North Washington, Iowa

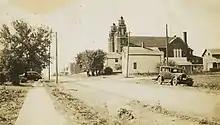
Mainstreet, 1930

According to the United States Census Bureau, the city has a total area of , all land.